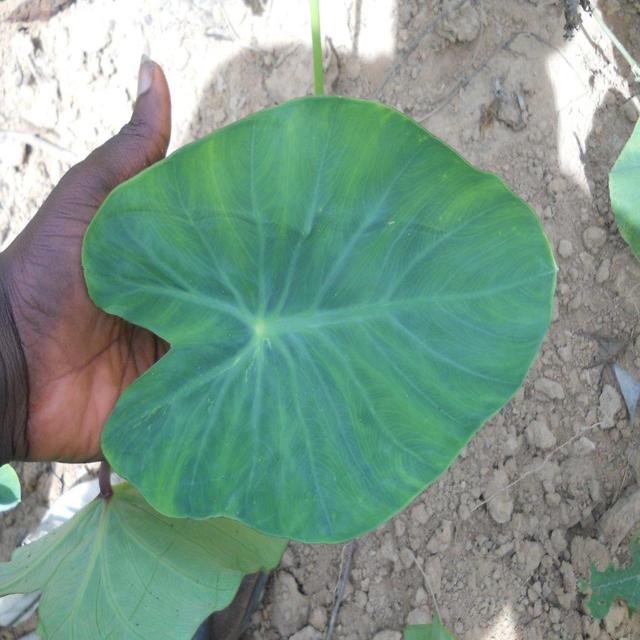
Label: Healthy